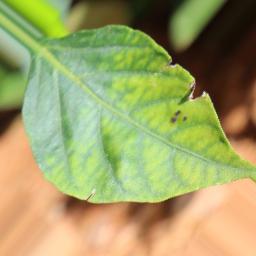
Label: mites_and_trips